Insulin

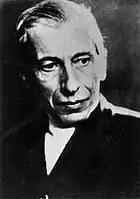
Nicolae Paulescu

The work published by Banting, Best, Collip and Macleod represented the preparation of purified insulin extract suitable for use on human patients. Although Paulescu discovered the principles of the treatment, his saline extract could not be used on humans; he was not mentioned in the 1923 Nobel Prize. Ian Murray was particularly active in working to correct "the historical wrong" against Nicolae Paulescu. Murray was a professor of physiology at the Anderson College of Medicine in Glasgow, Scotland, the head of the department of Metabolic Diseases at a leading Glasgow hospital, vice-president of the British Association of Diabetes, and a founding member of the International Diabetes Federation. Murray wrote: